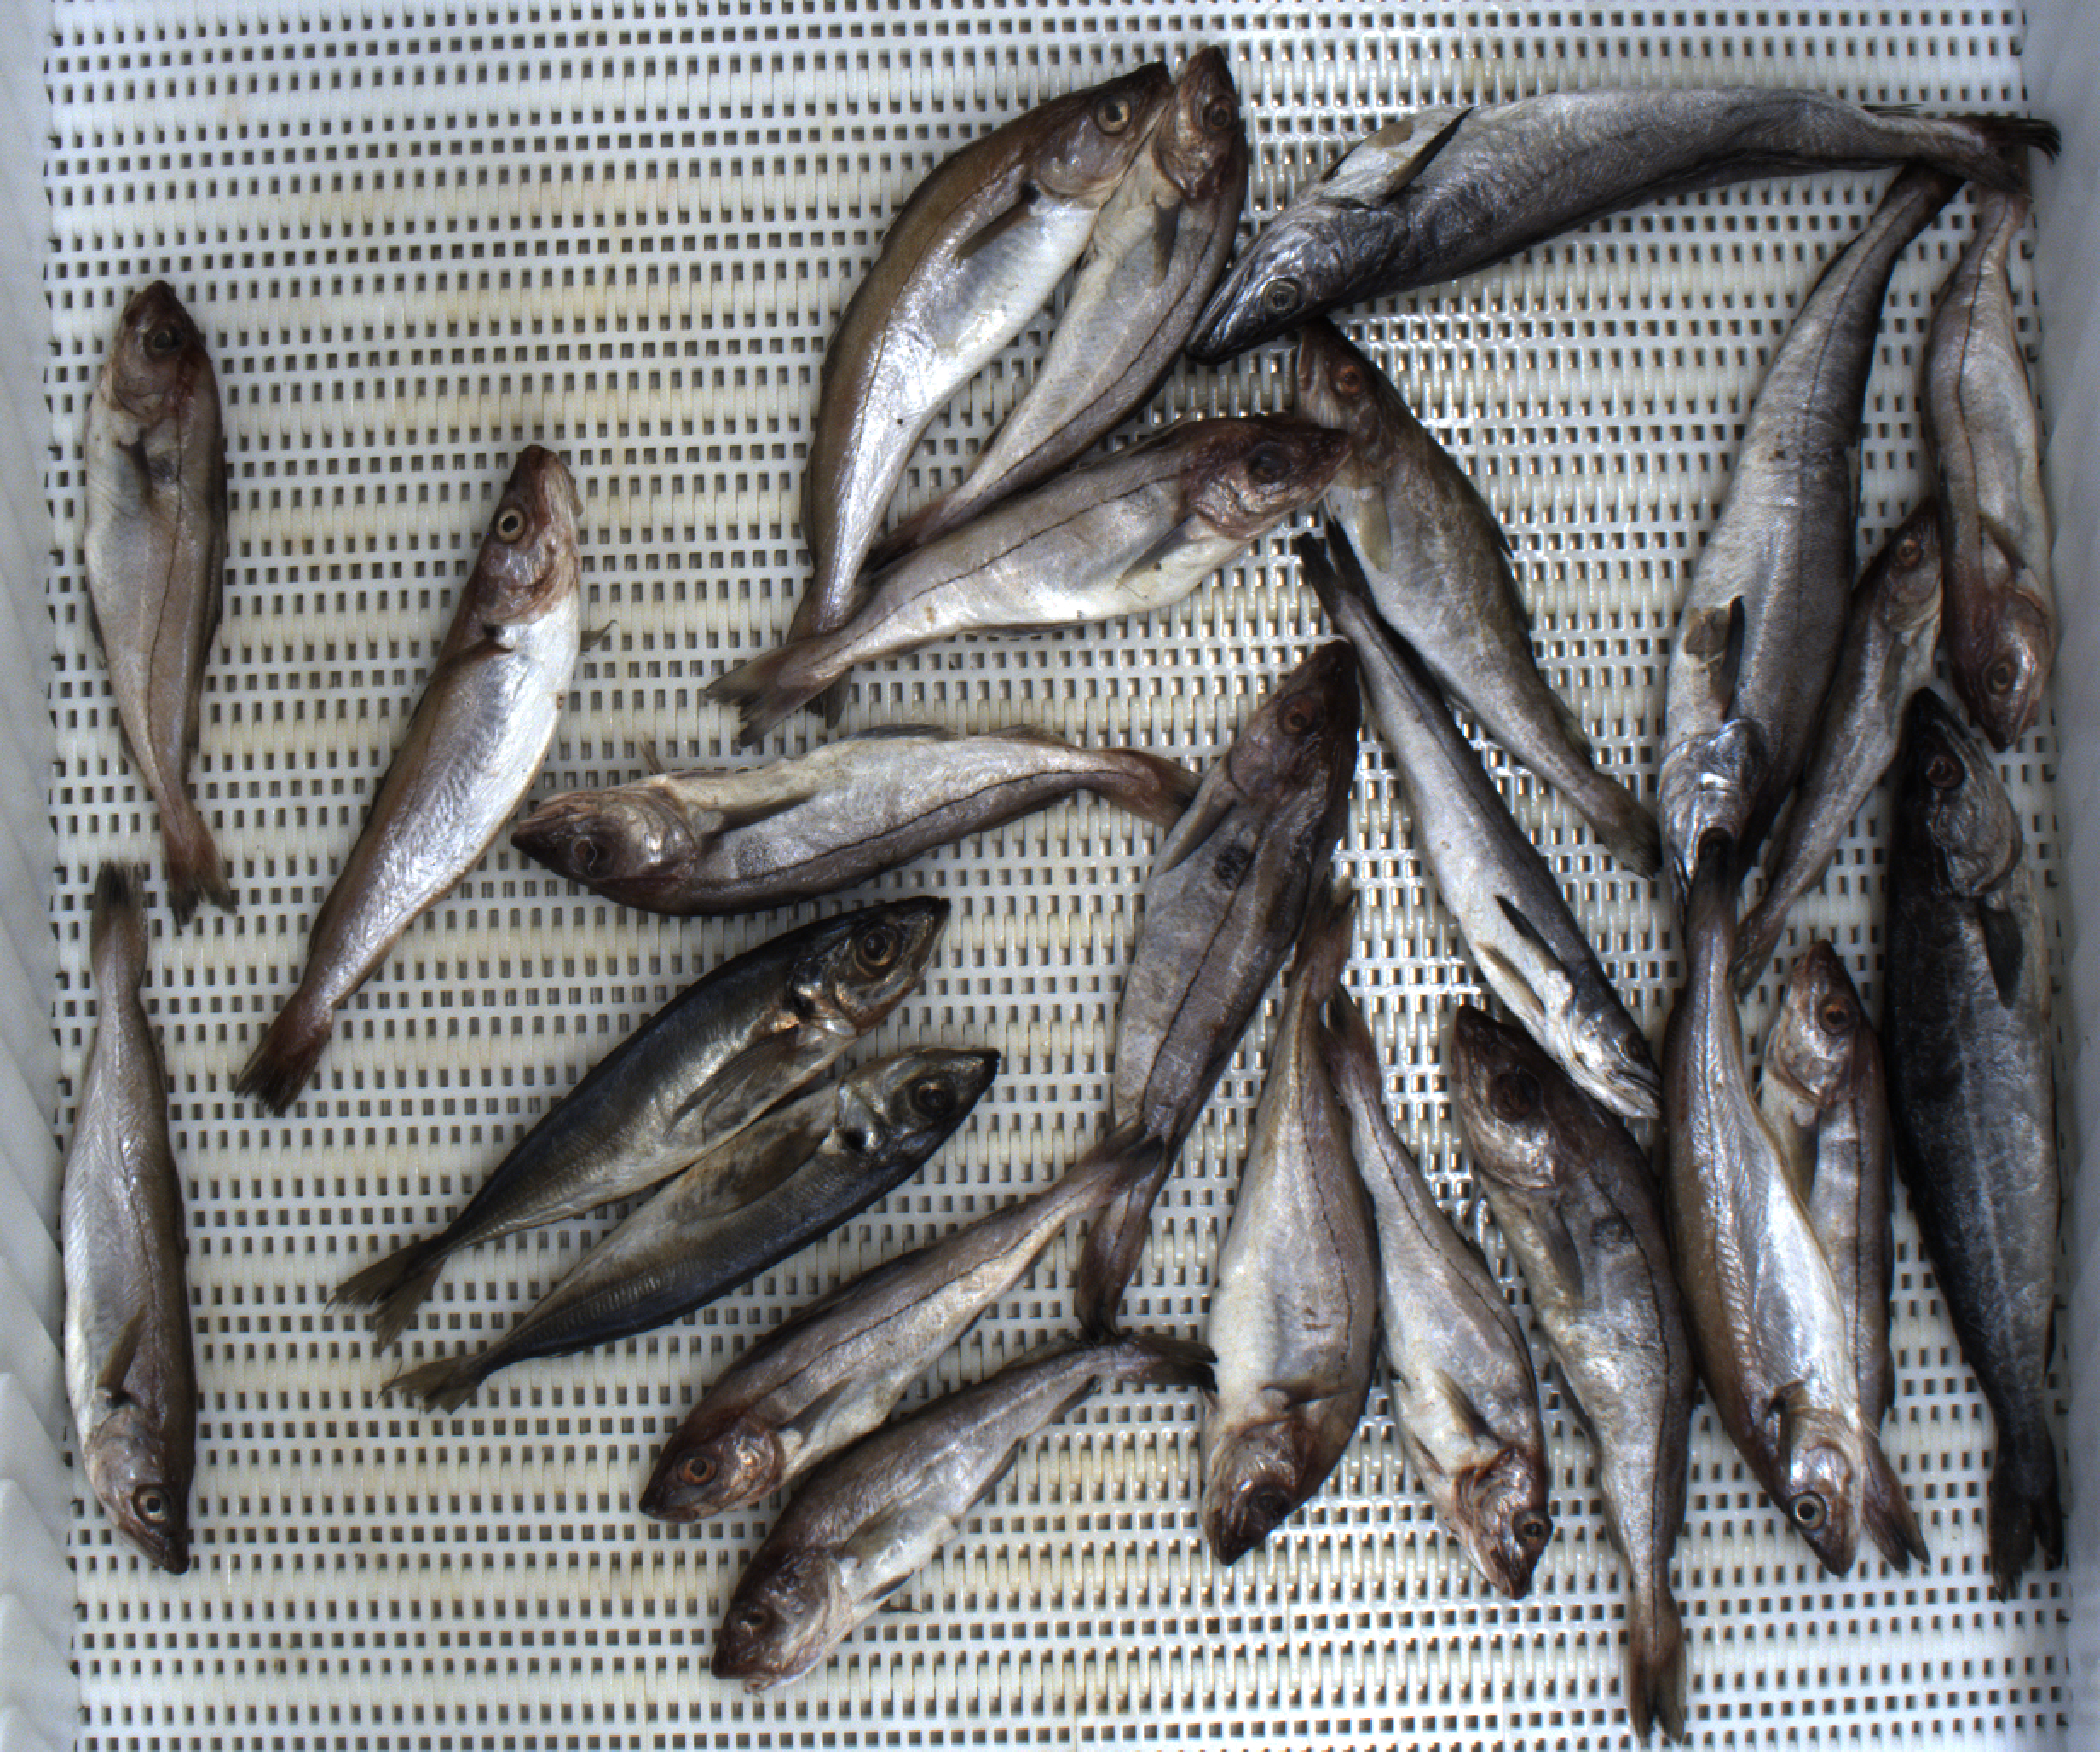
Total fish: 24
Cod: 3
Haddock: 11
Whiting: 4
Hake: 3
Horse mackerel: 2
Saithe: 1
Other: 0